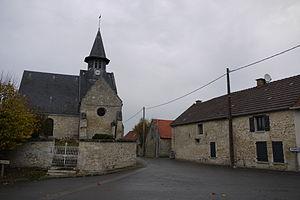
Autour de l'église de Ville-Savoye
Ville-Savoye est une commune française située dans le département de l'Aisne, en région Hauts-de-France.